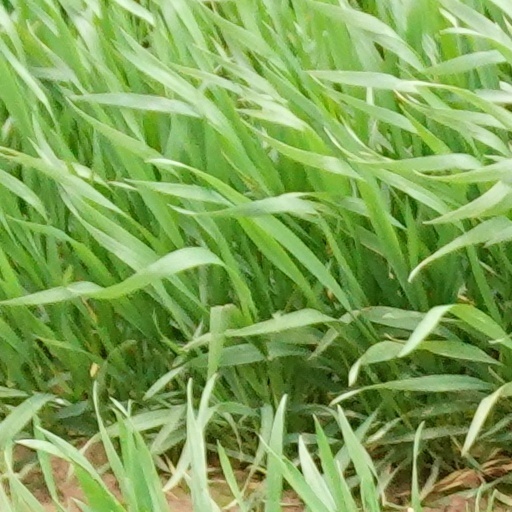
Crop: wheat